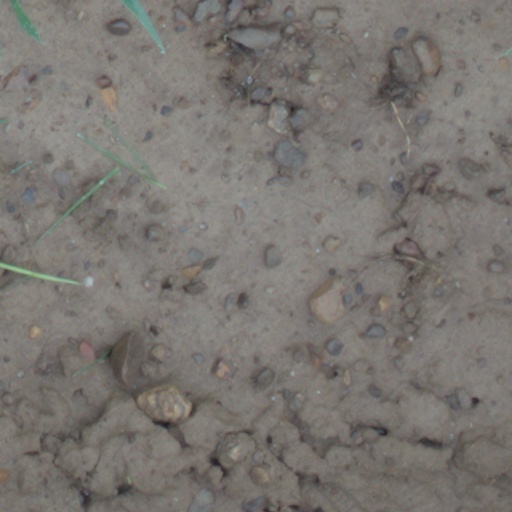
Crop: wheat